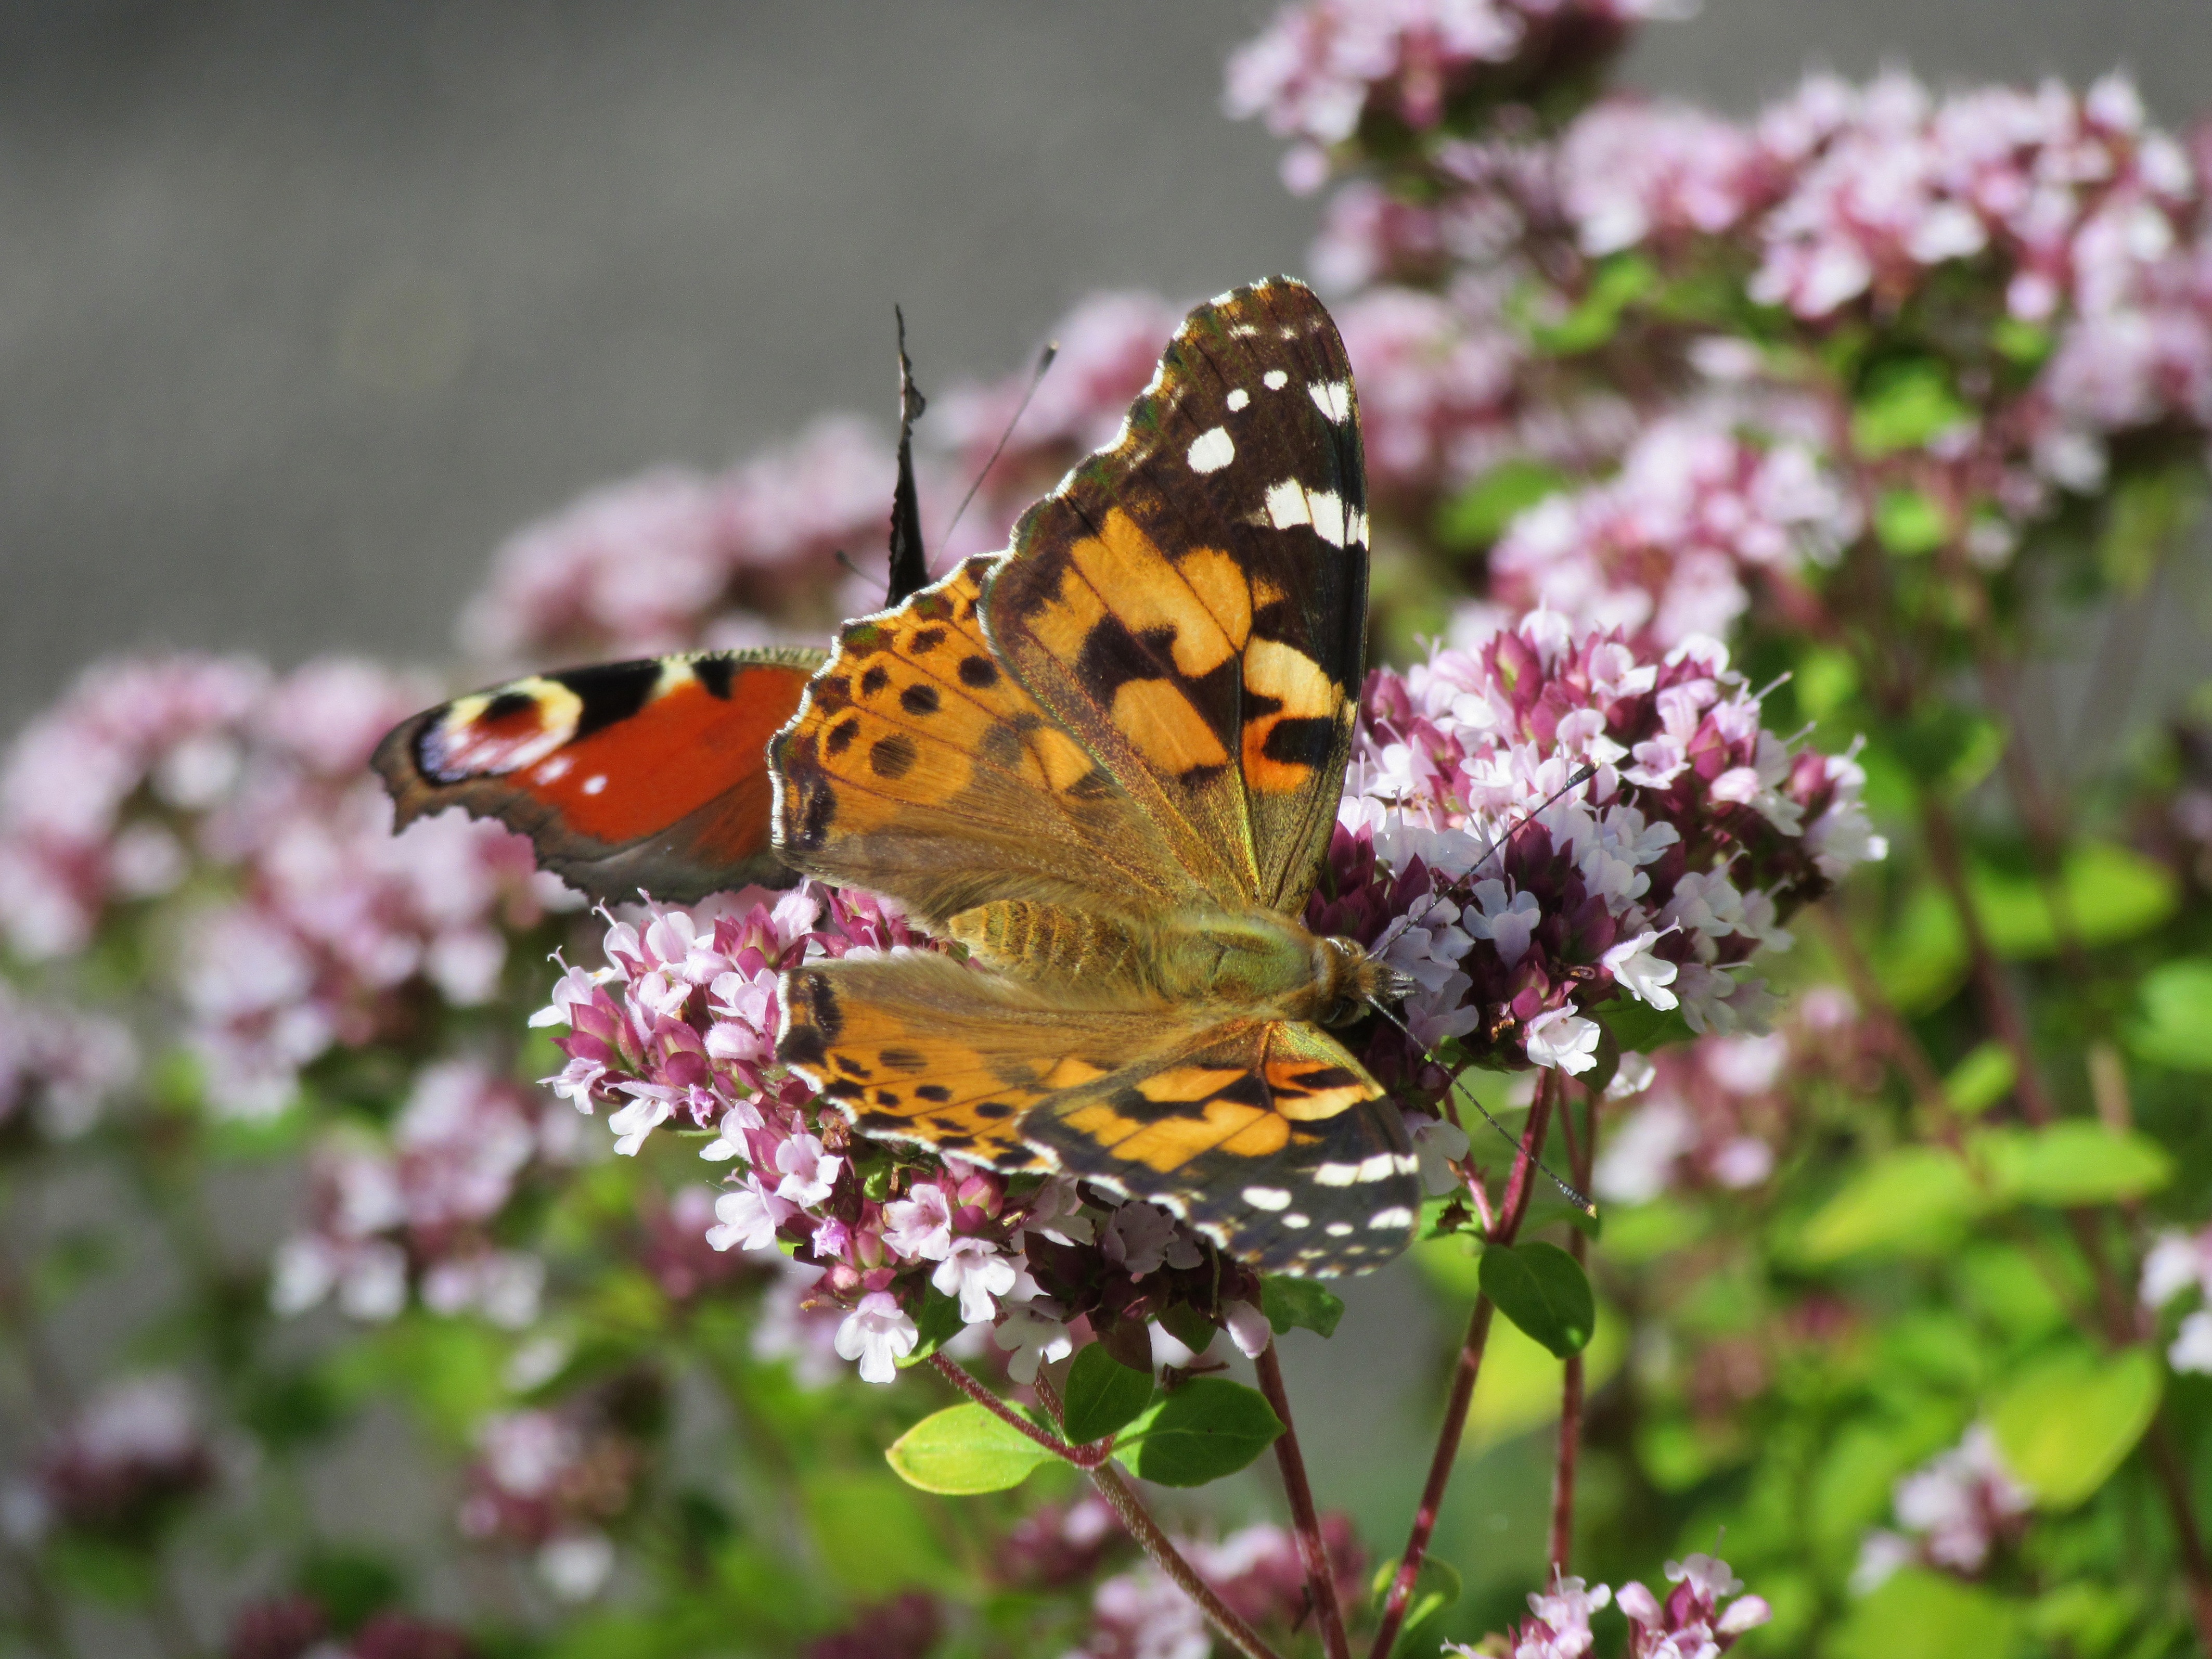
nature, blossom, plant, flower, petal, mediterranean, insect, botany, butterfly, flora, fauna, invertebrate, peacock, wildflower, flowers, monarch butterfly, butterflies, oregano, herbs, nectar, macro photography, arthropod, painted lady, pollinator, moths and butterflies, lycaenid